Netley Abbey

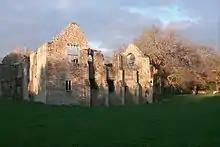
Façade of the reredorter (communal latrine), with the windows of the Tudor long gallery on the left

Another large building lies crosswise at the south end of the east range. Its lower level consists of a vaulted hall equipped with a grand thirteenth-century hooded fireplace and its own garderobe. It is not clear what this chamber was used for, but it may have been the monastic infirmary—if so, it was a most unusual, perhaps unique, arrangement. Normally in a medieval Cistercian monastery an infirmary with its own kitchens, chapel and ancillary buildings would have been located east of the main buildings around a second, smaller cloister, but at Netley these seem to be absent. So far, excavations have not revealed whether Netley had a separate infirmary complex.